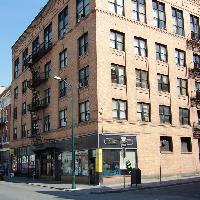
Weather: sun or clear